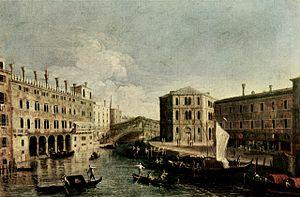
L’histoire économique de la république de Venise de la perra lagune entourant la ville remonte à la période étrusque. Située au fin fond de la mer Adriatique, la ville profite au Moyen Âge de sa situation à proximité des marchés d'Europe centrale, et de son appartenance à l'empire byzantin. Par une autonomie croissante, elle acquiert des privilèges commerciaux tant à Byzance que dans le Saint-Empire romain germanique. Avec la quatrième croisade, le doge devient formellement seigneur de trois huitièmes de l'empire byzantin, et un empire colonial voit le jour. Il forme l'épine dorsale logistique des convois maritimes et du commerce libre, ainsi que de l'approvisionnement de Venise avec la nourriture de base.